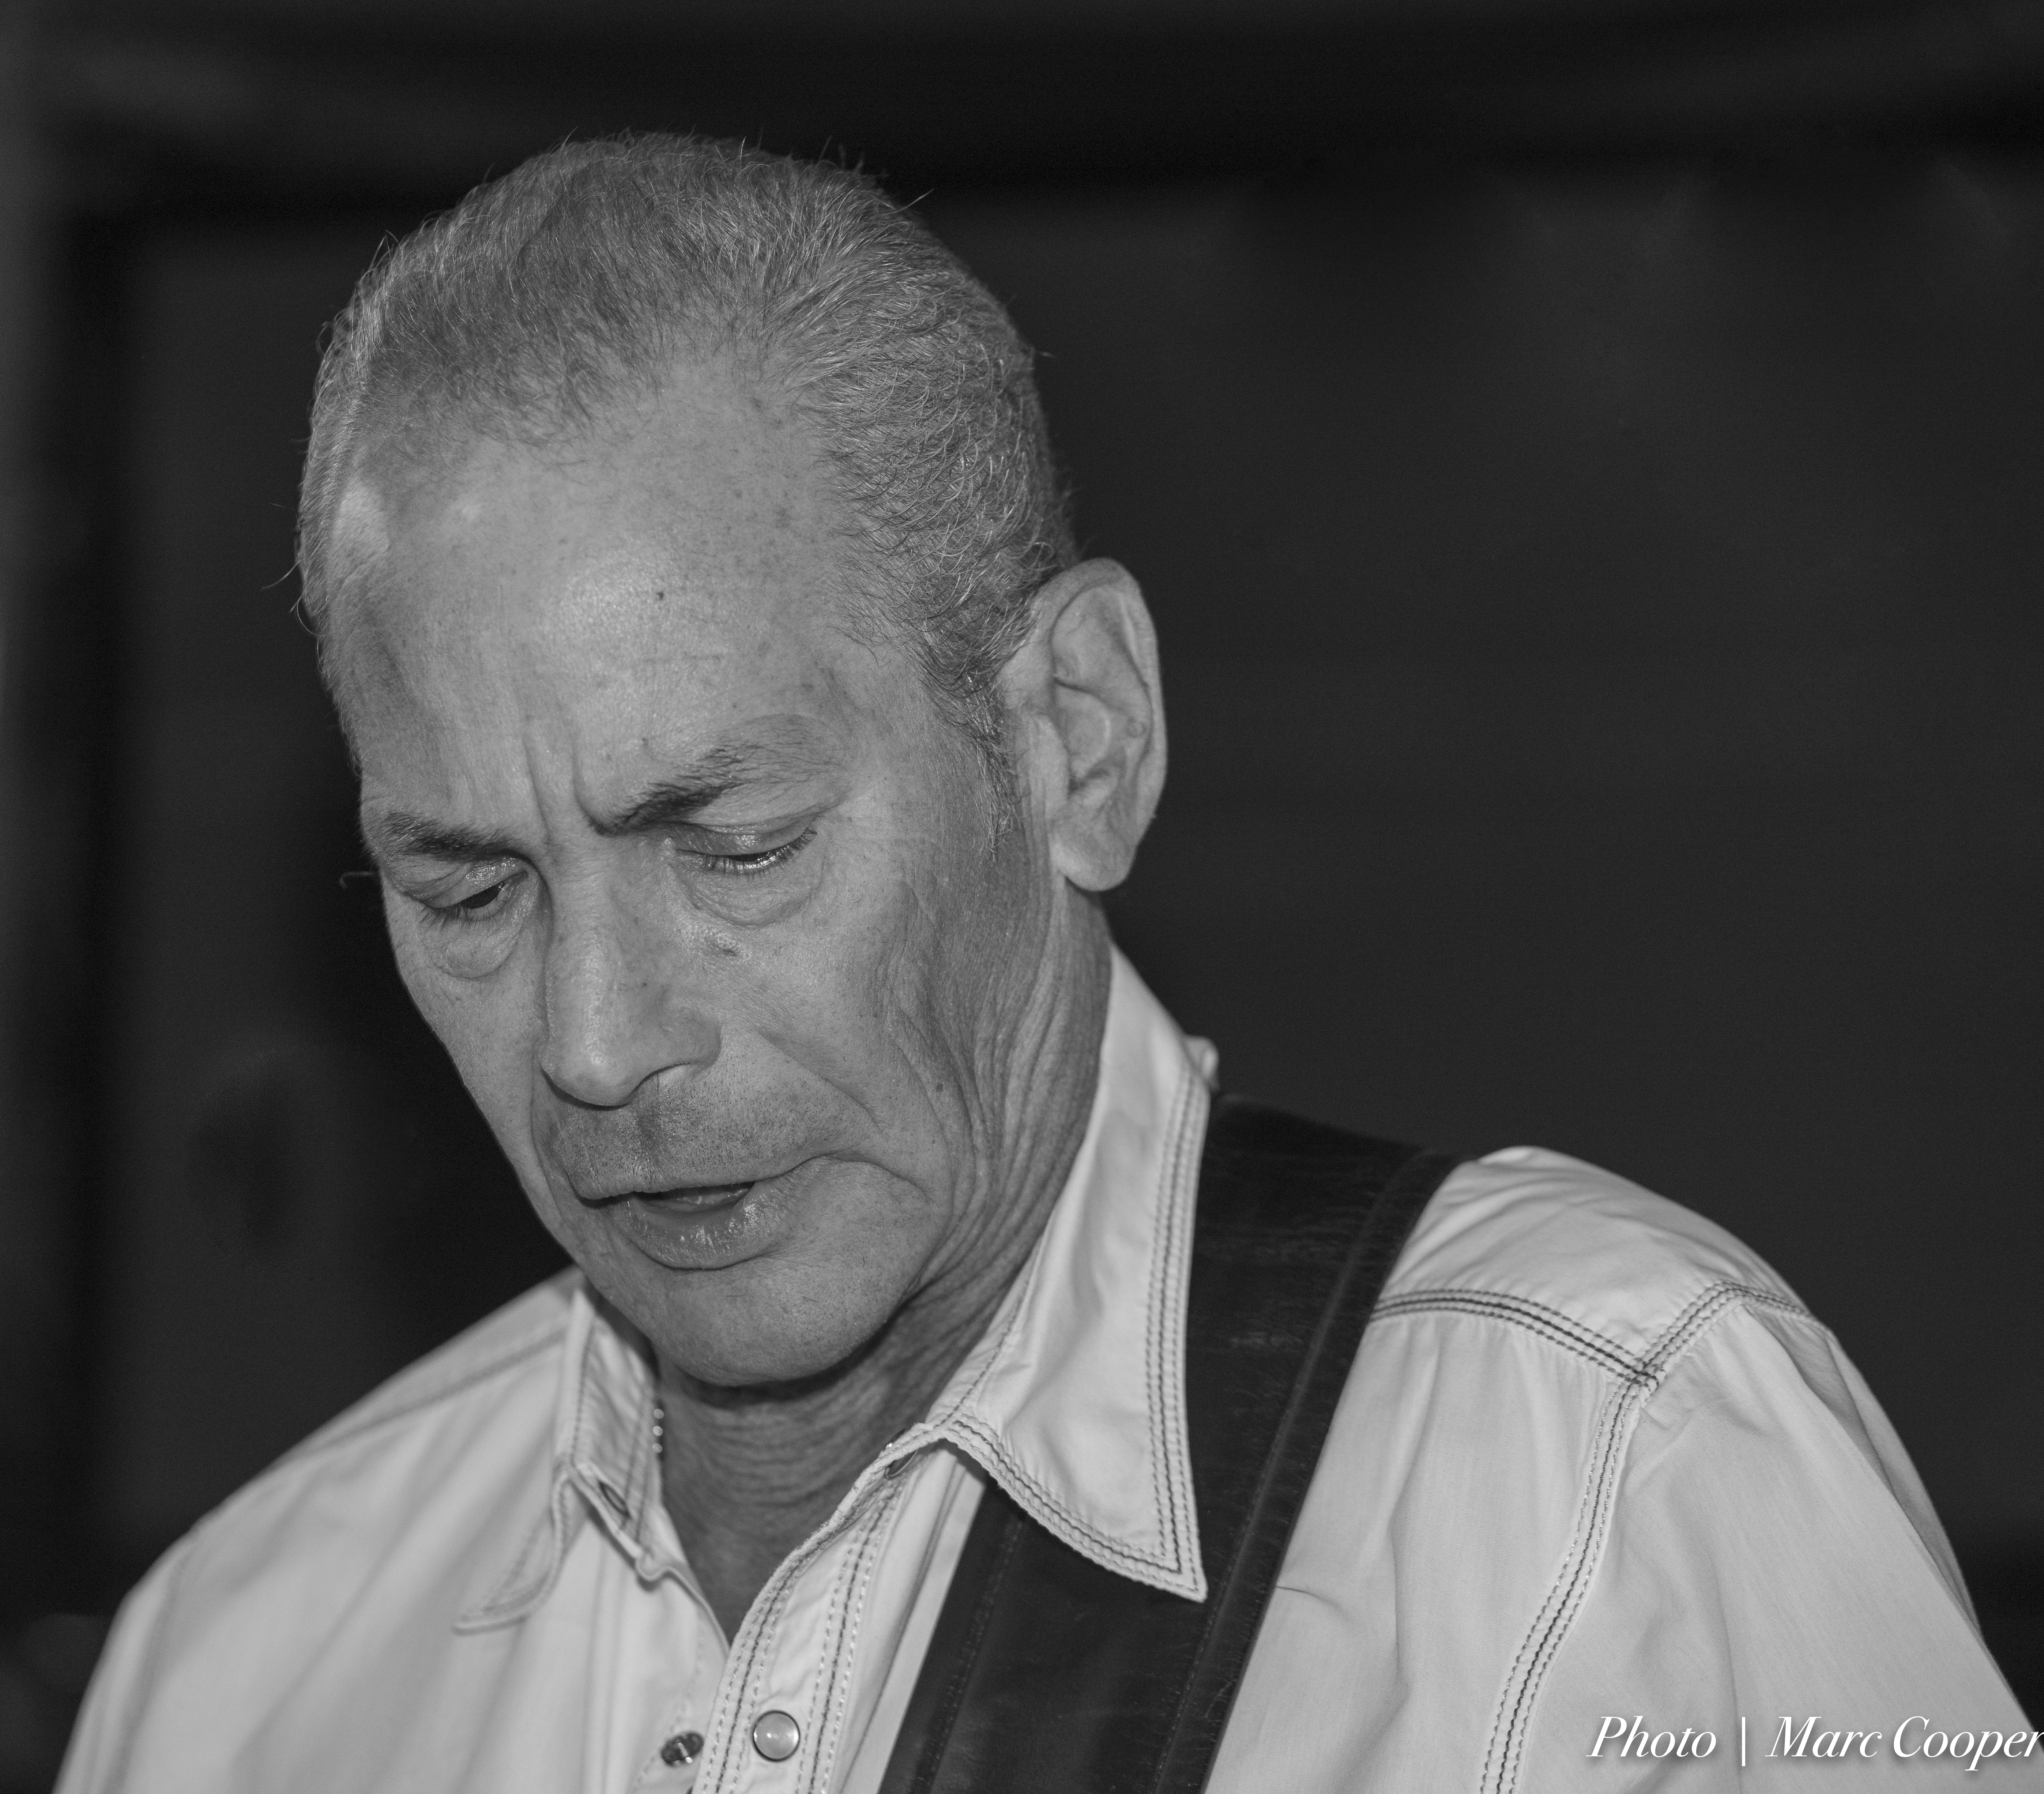
man, person, black and white, guitar, band, portrait, palm, monochrome, blues, mill, sugar, springs, cadillac, los, angeles, vocalist, maui, zack, kaldavid, monochrome photography